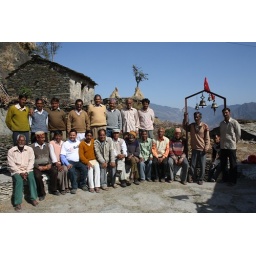
male members of the community in Nawasu village discussed about a suitable land for the community guset house in the village